Antivirus software

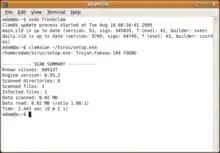
The command-line virus scanner of Clam AV 0.95.2 running a virus signature definition update, scanning a file, and identifying a Trojan

Antivirus software running on individual computers is the most common method employed of guarding against malware, but it is not the only solution. Other solutions can also be employed by users, including Unified Threat Management (UTM), hardware and network firewalls, Cloud-based antivirus and online scanners.